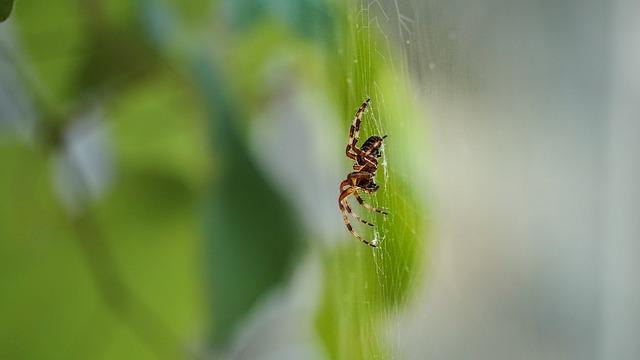
spider